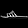
Label: Sandal